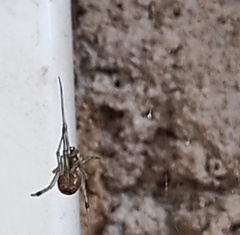
Species: Parasteatoda_tepidariorum